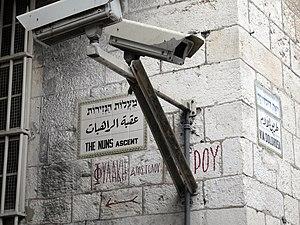
Vieille ville de Jérusalem - Via Dolorosa - inscription en grec